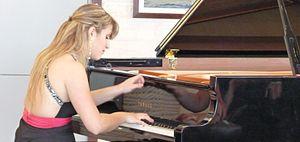
Concert Festival ""Classique au large"", St Malo"
Marina Di Giorno, née à Toulouse le 28 mars 1989, est une pianiste française de musique classique.